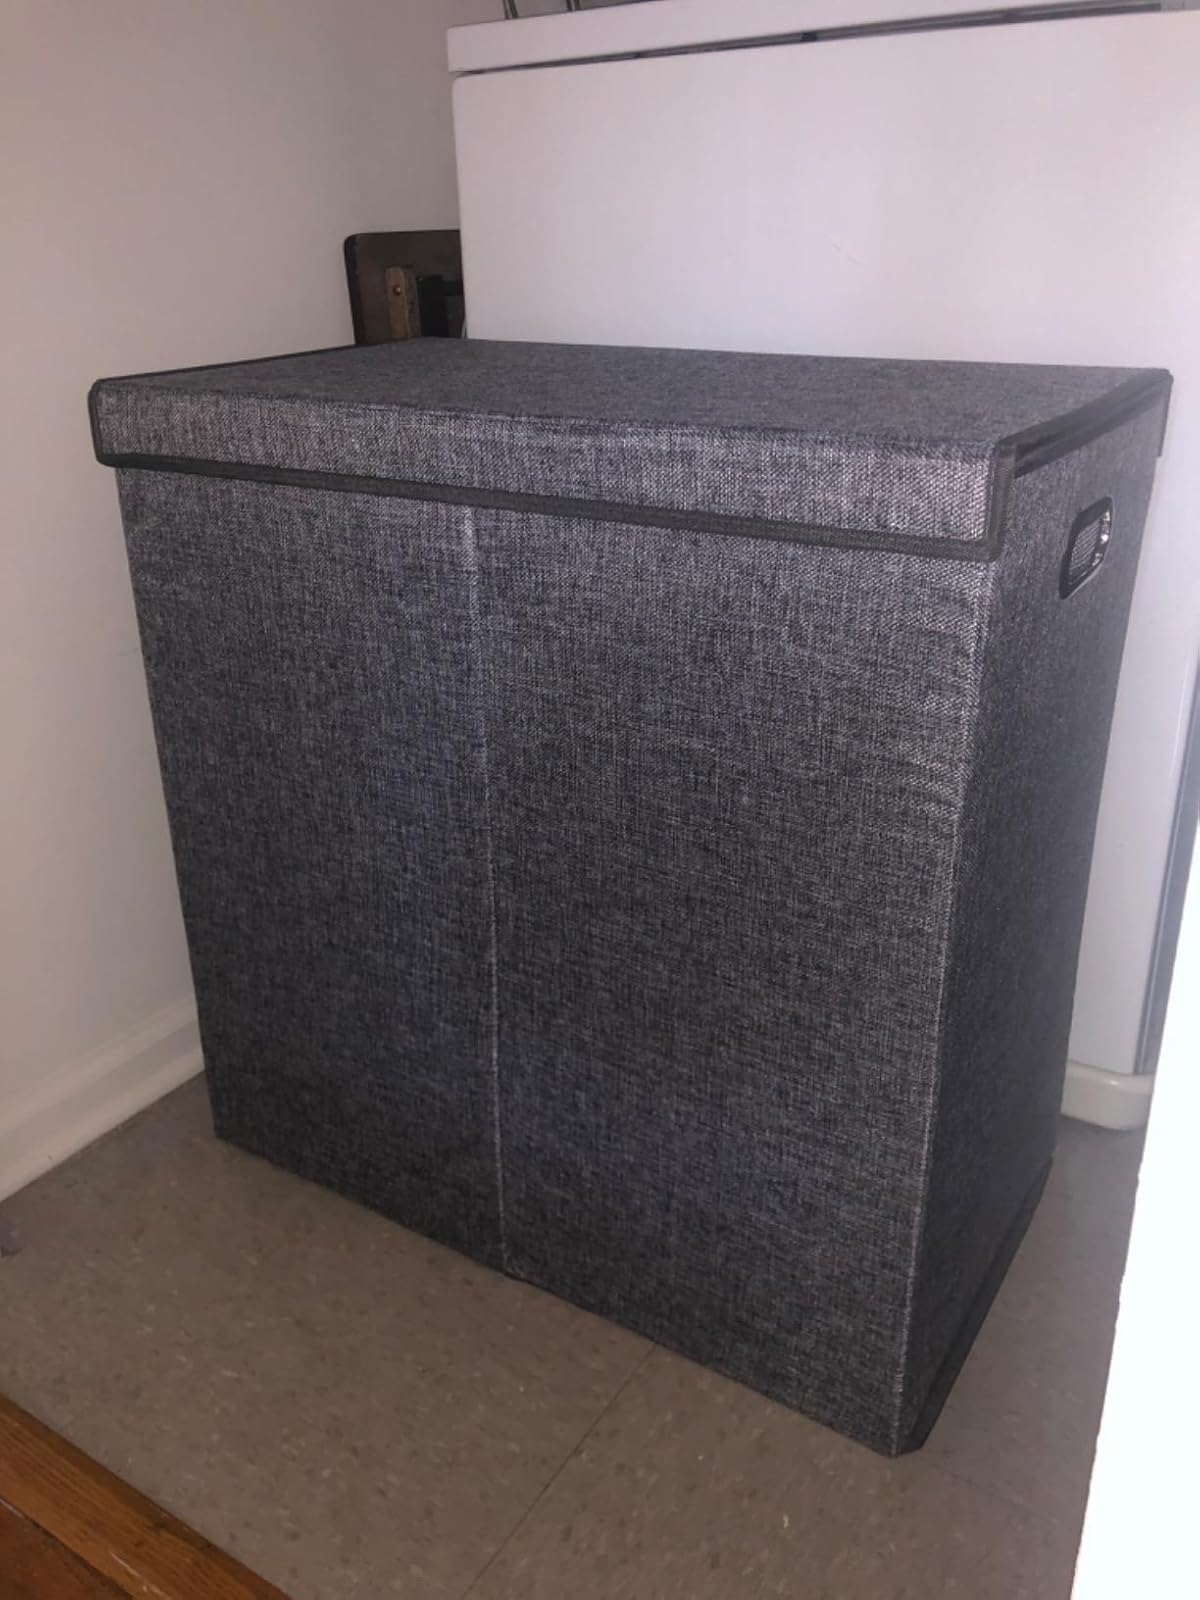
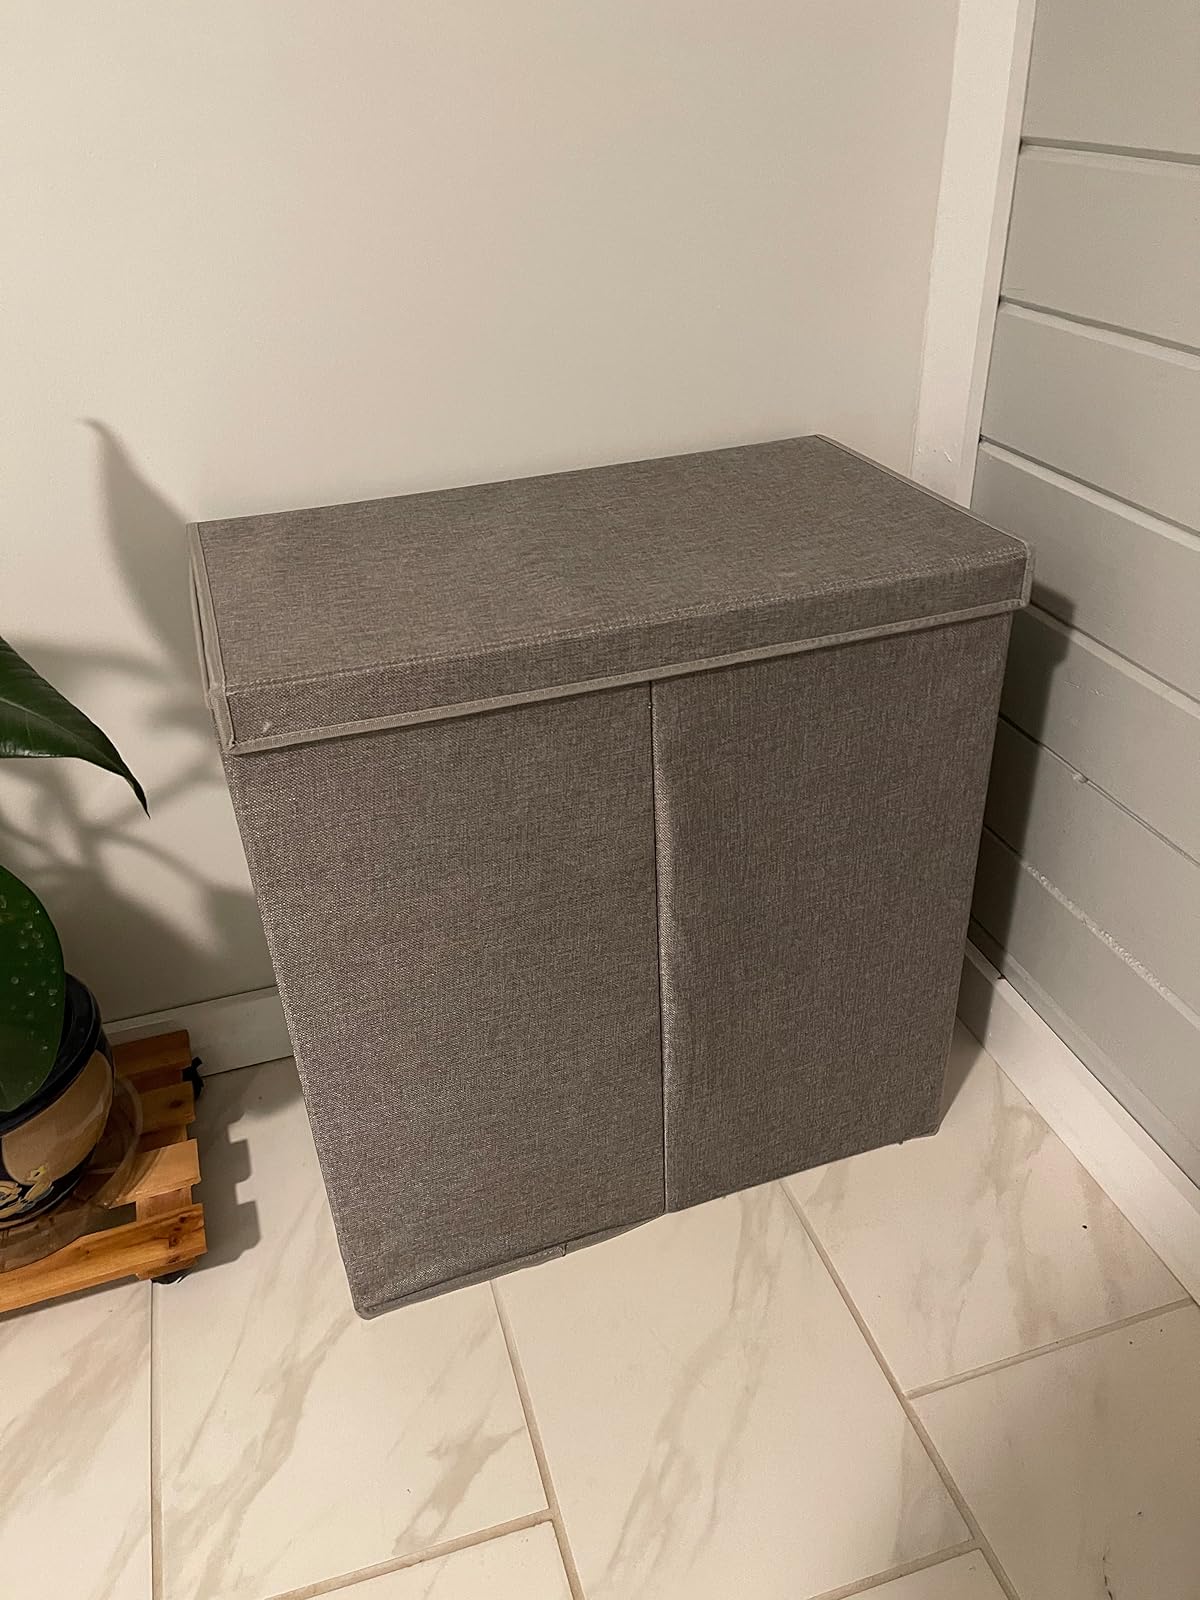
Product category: items_hamper
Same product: yes